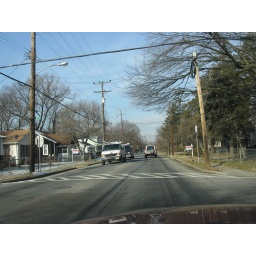
&amp;quot;For sale&amp;quot; signs dot the houses along Decatur Street, an area hit hard by the faltering economy.